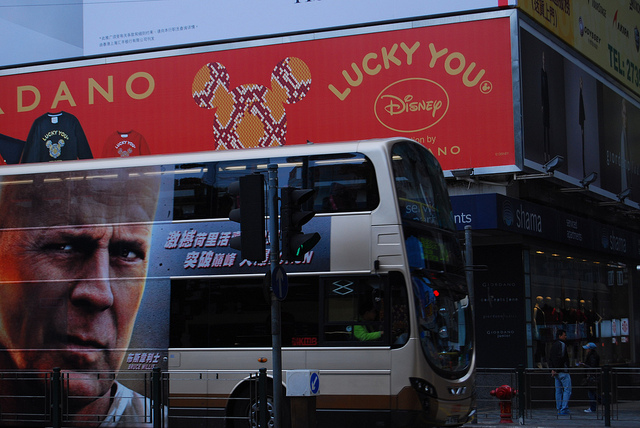
A large bus on a open city street.

A bus  sitting in front of a Disney advertisement

A double decker bus driving past a tall building.

The image of a man on a city bus driving in the city.